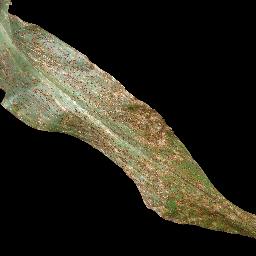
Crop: corn
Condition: (maize)_common_rust